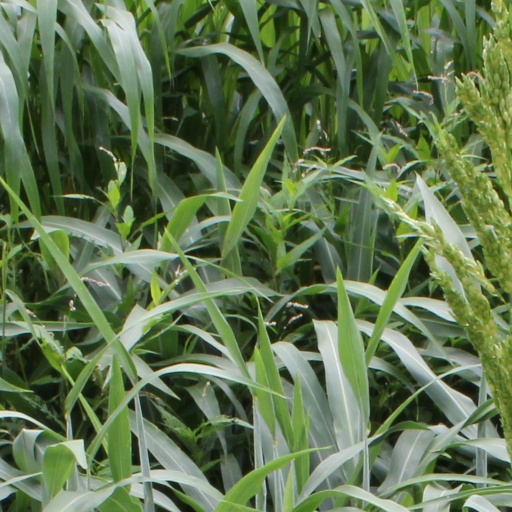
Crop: sorghum